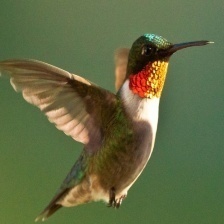
Species: RUBY THROATED HUMMINGBIRD
Scientific name: ARCHILOCHUS COLUBRIS
ImageNet parent category: hummingbird